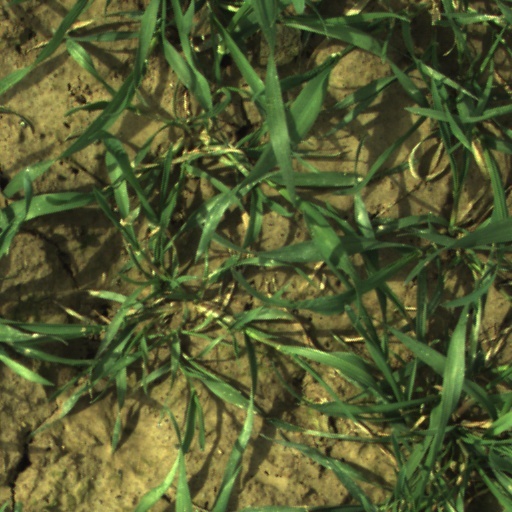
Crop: wheat